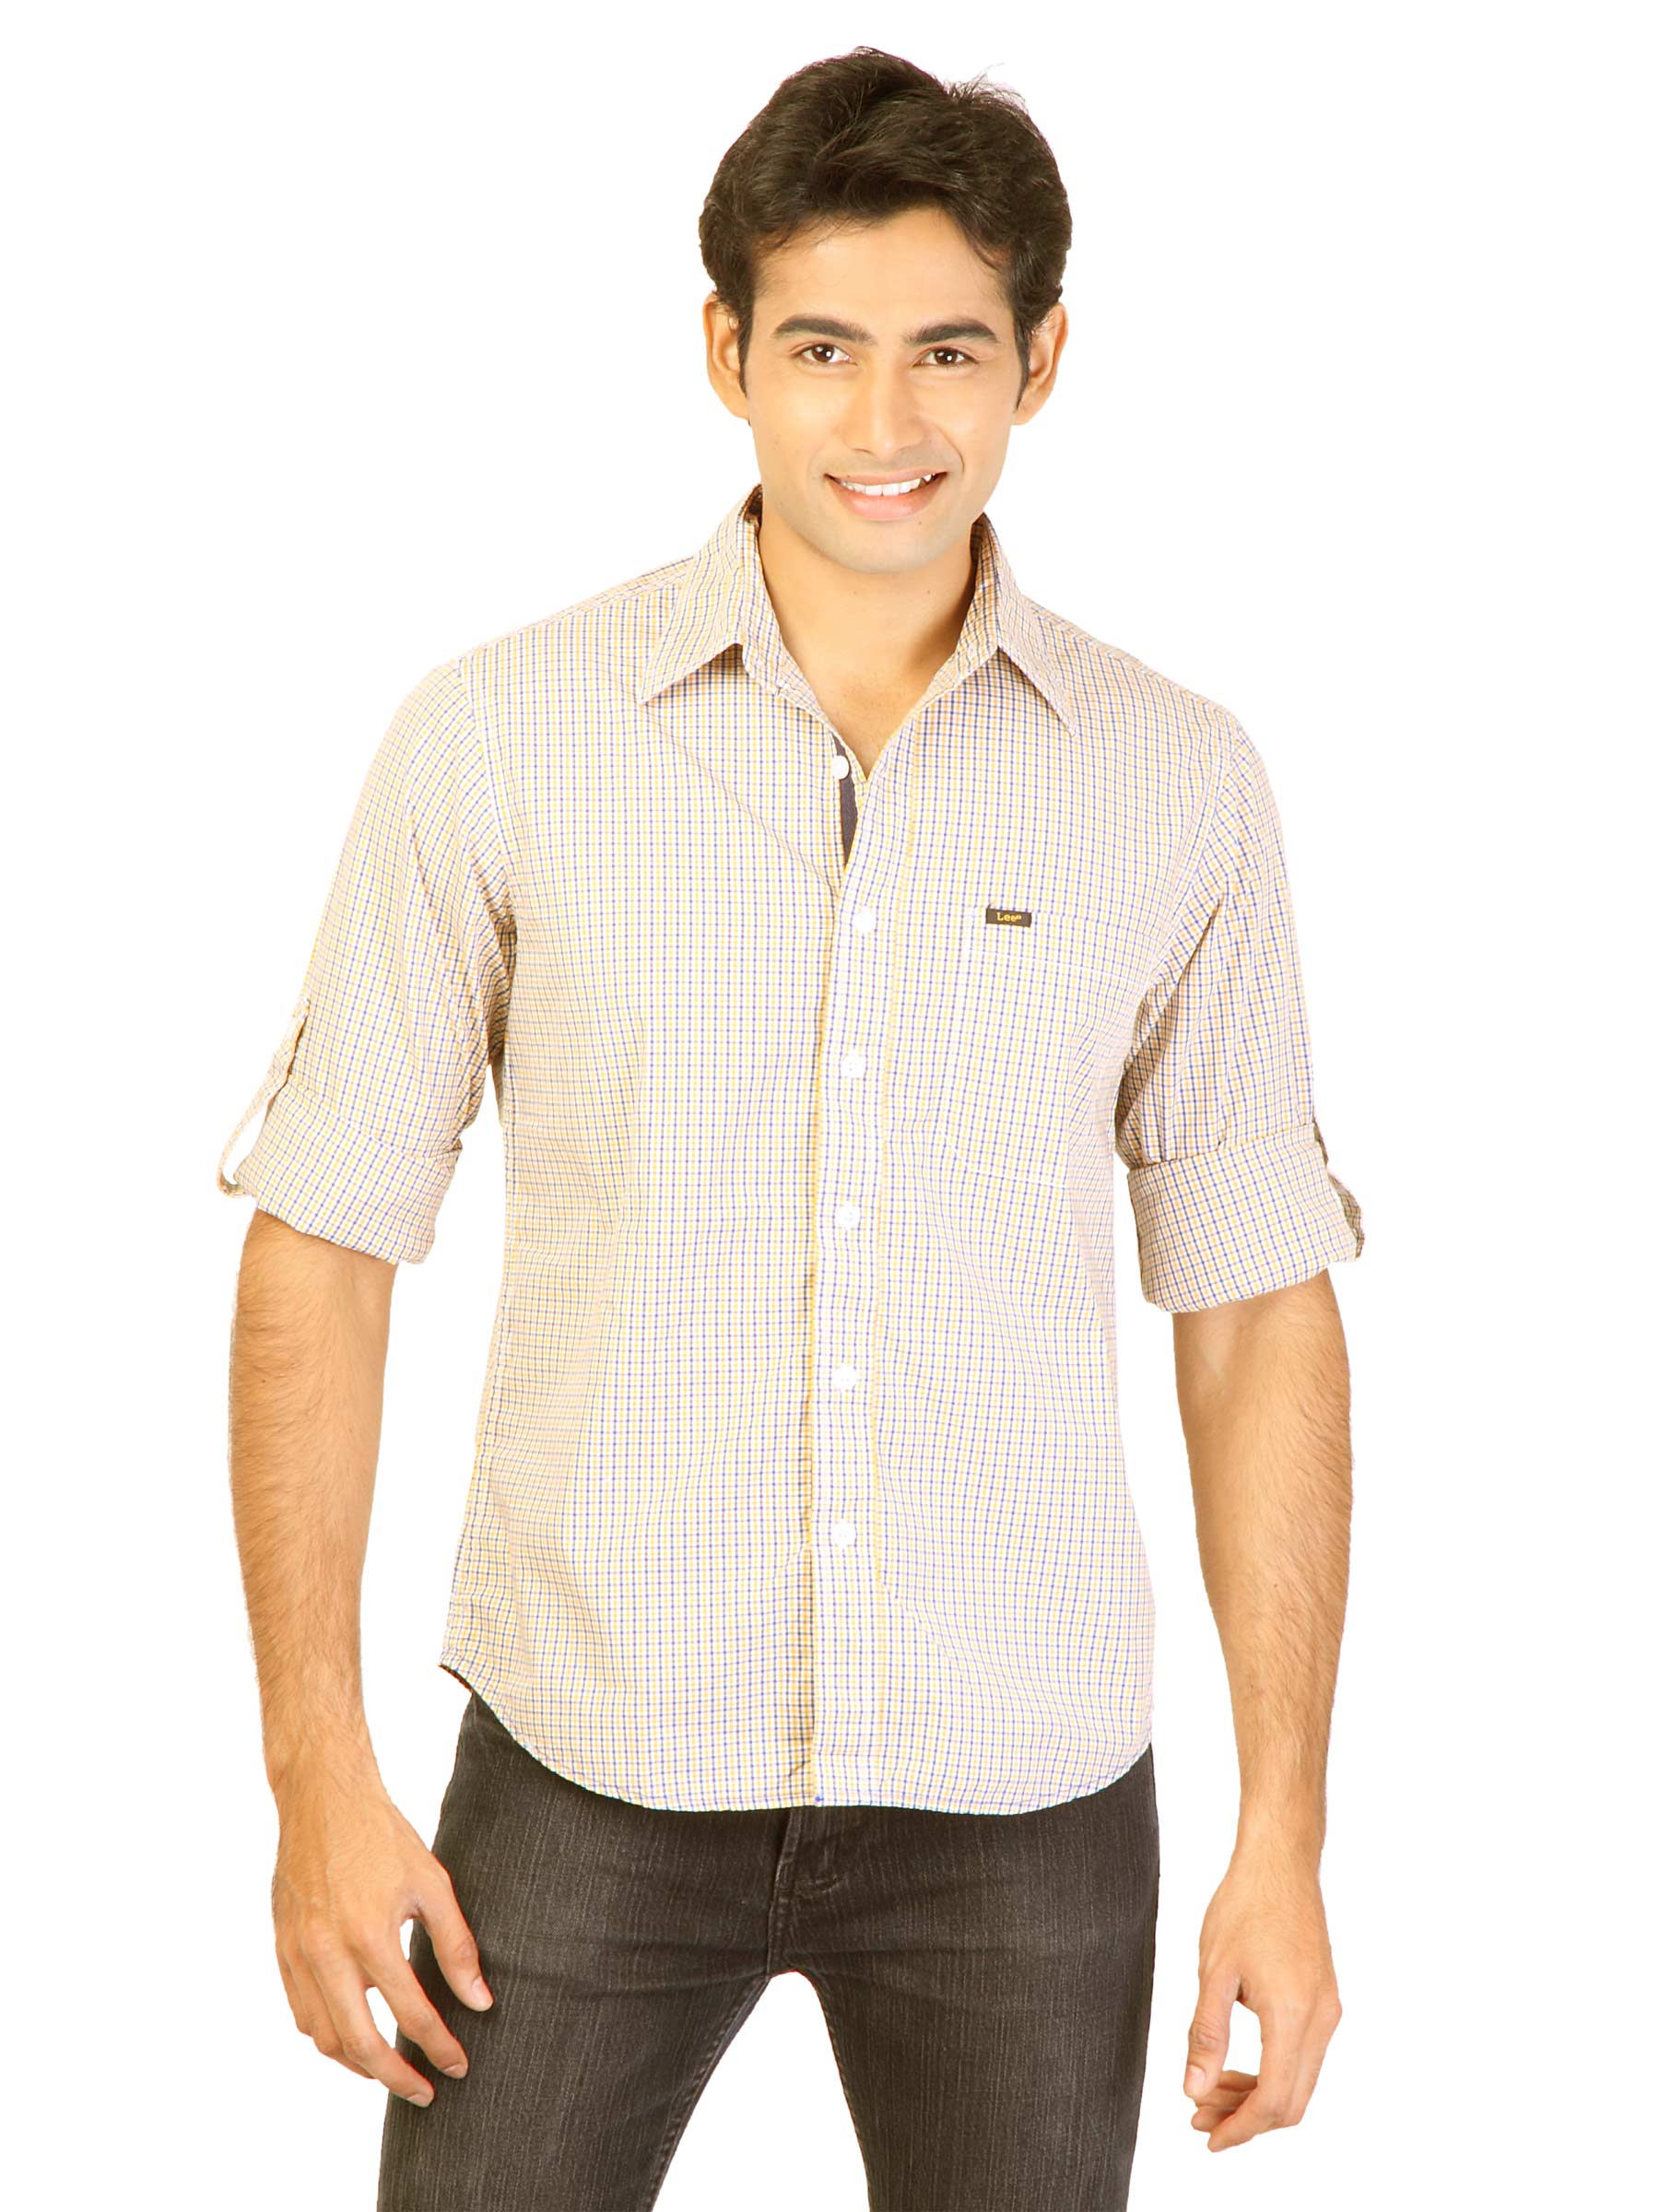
Lee Men Check Yellow Shirts
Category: Apparel / Topwear / Shirts
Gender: Men
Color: Yellow
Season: Fall 2011
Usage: Casual